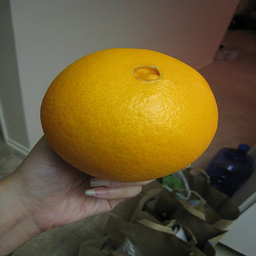
Label: Orange